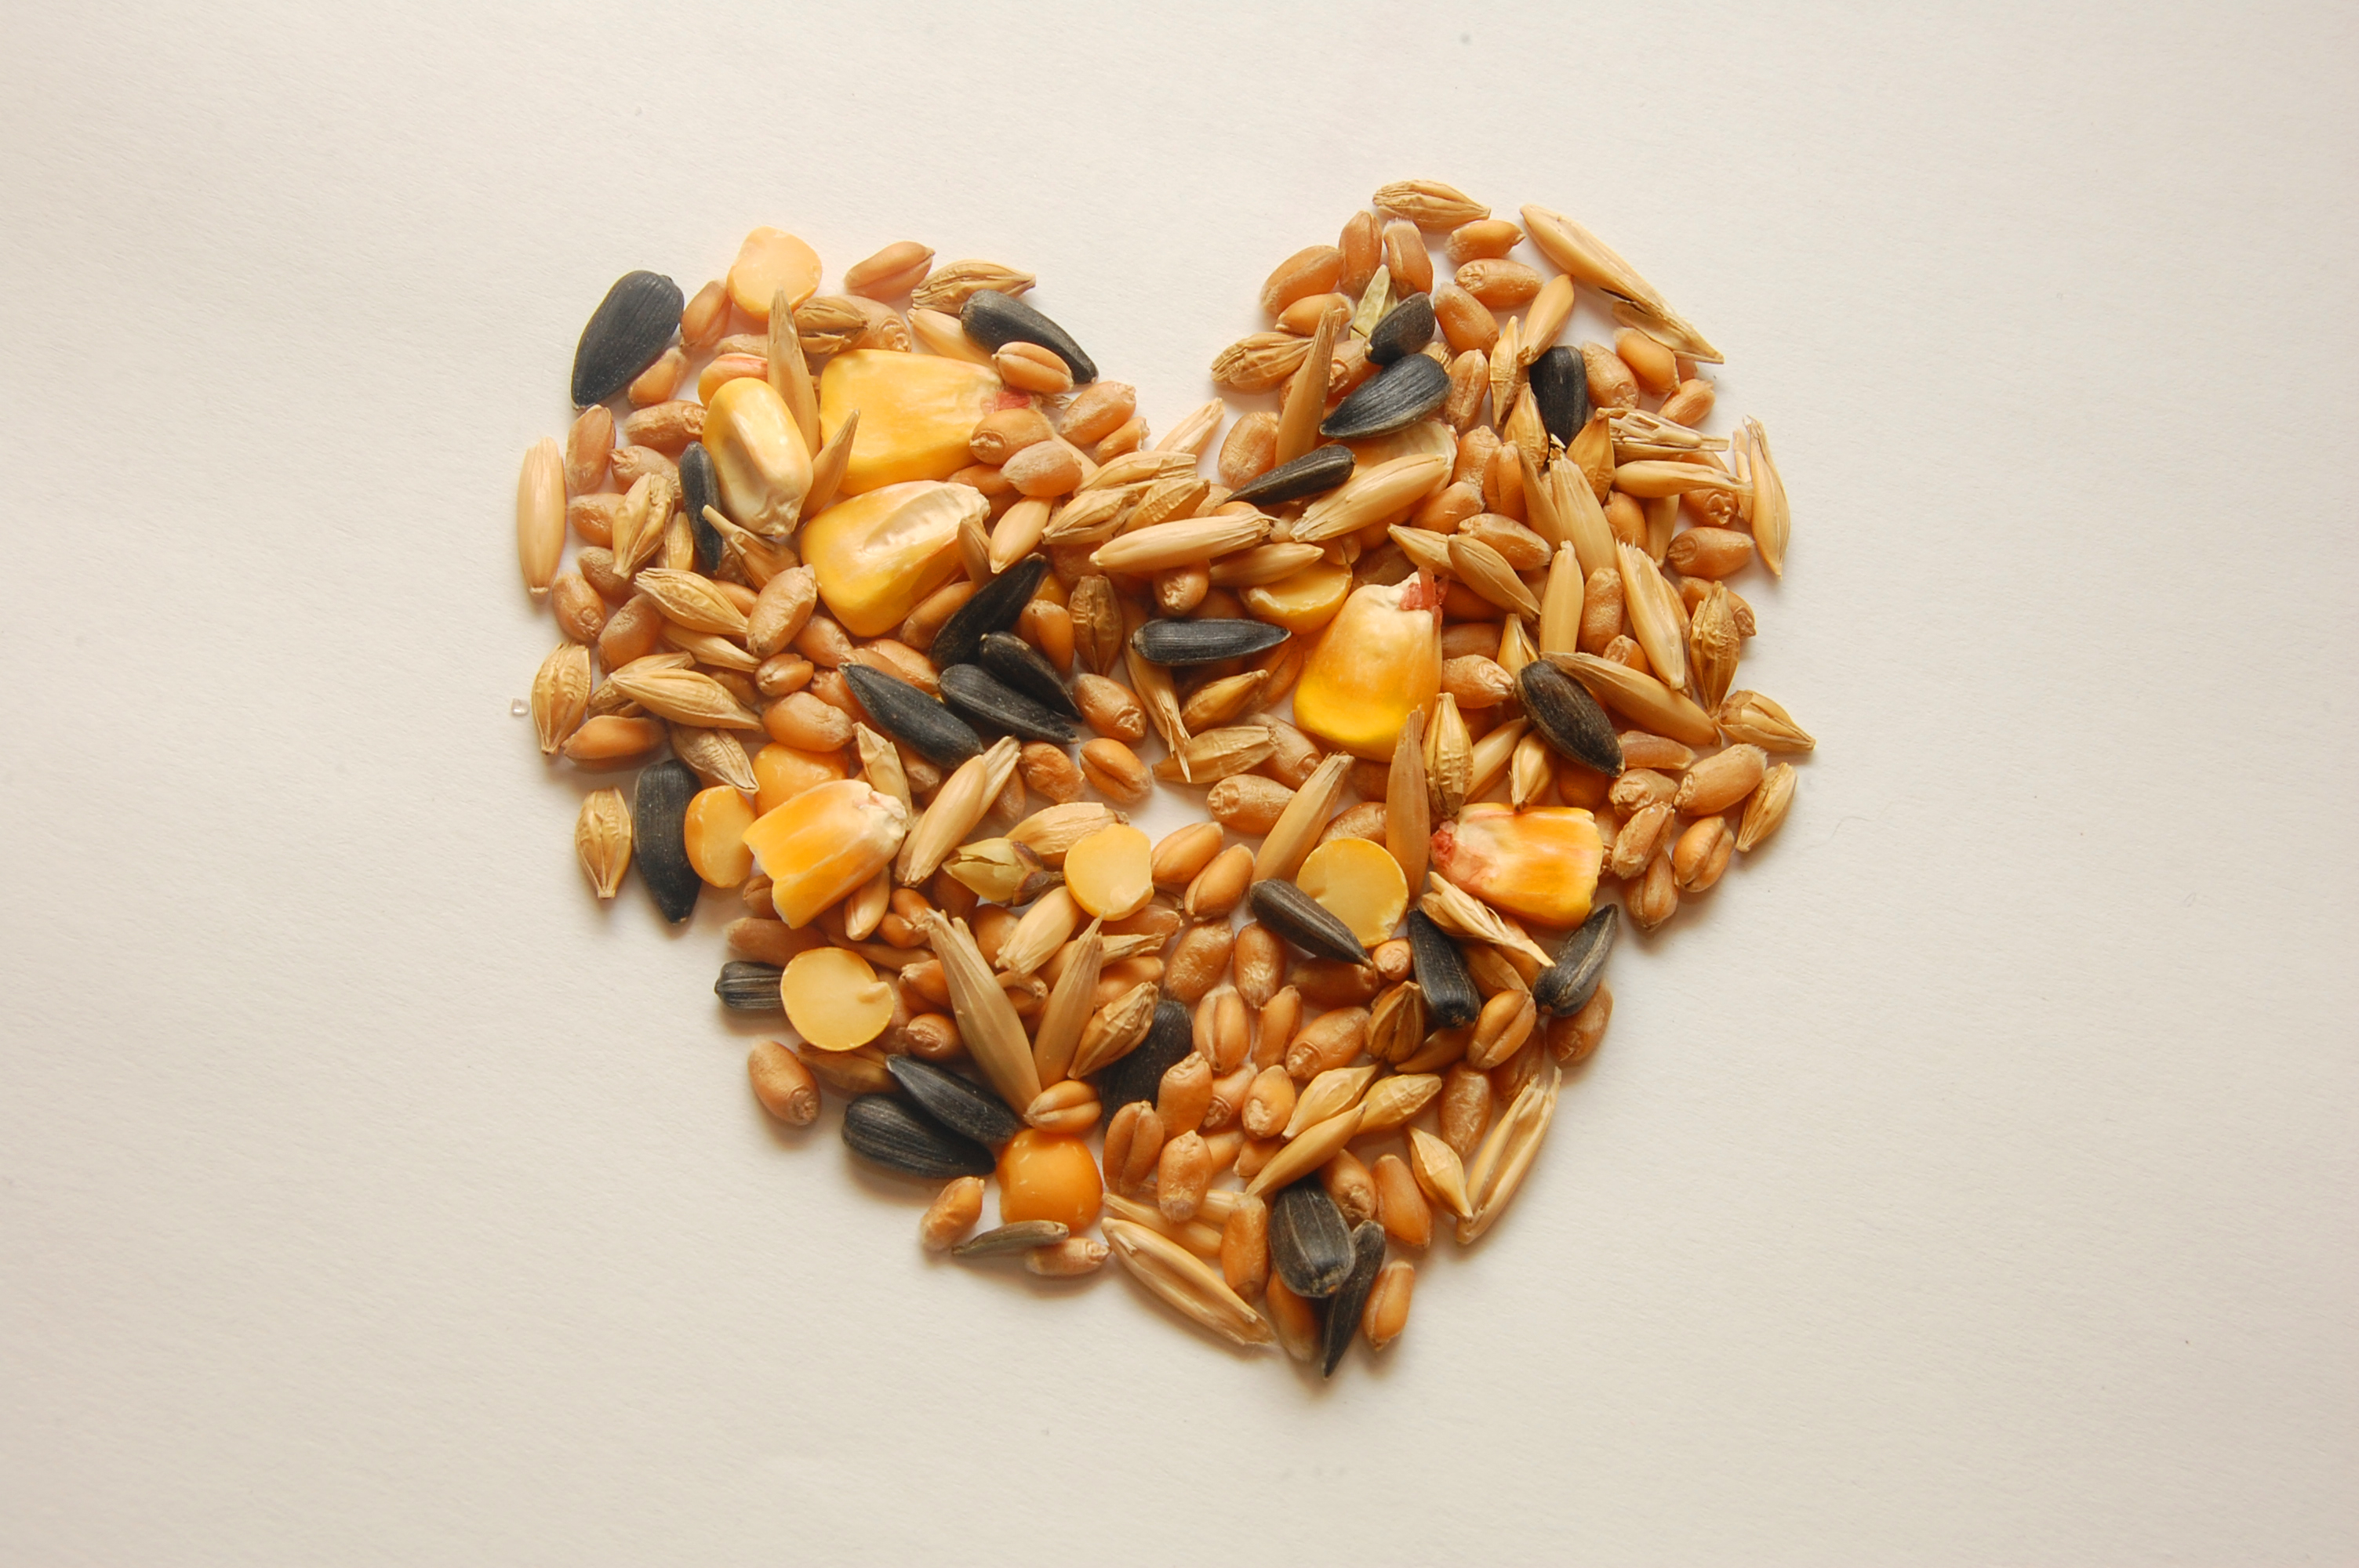
pet feed, seeds, corn, wheat, oats, sunflower seeds, peanuts, birds, rodents, parrots, feed, vegetarian food, mixture, food, commodity, nut, snack, ingredient, mixed nuts, nuts seeds